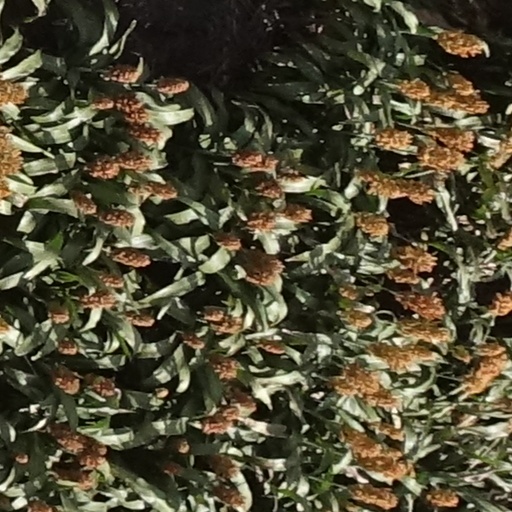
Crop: sorghum